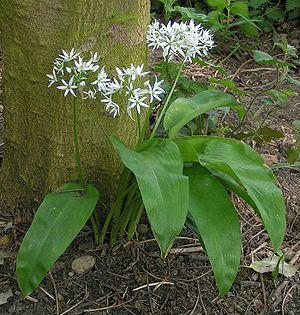
Cette liste de Tracheophyta de Bosnie-Herzégovine, ainsi que d’espèces introduites est un aperçu incomplet d’espèces de mousses, de fougères, de gymnospermes et d’angiospermes citées dans la littérature disponible en langues bosniaque, croate, serbe et serbo-croate. Cet aperçu n’inclue pas des espèces cultivées ni celles occasionnellement introduites.